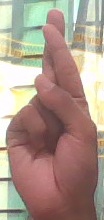
ASL sign: R